List of the prehistoric life of Ohio

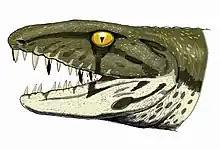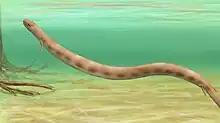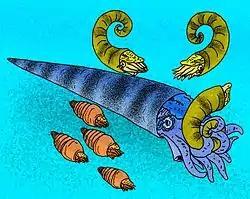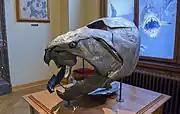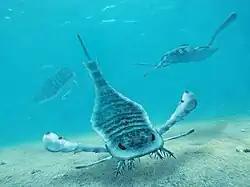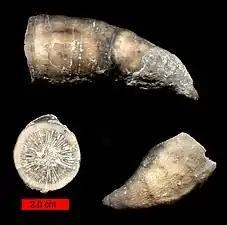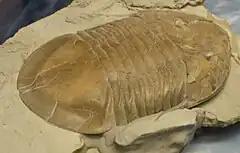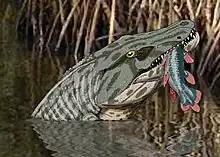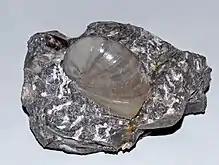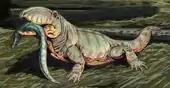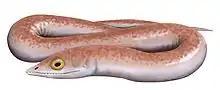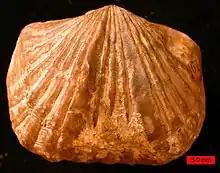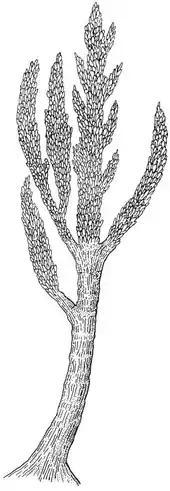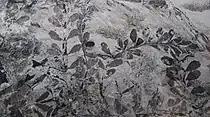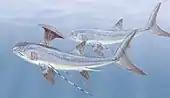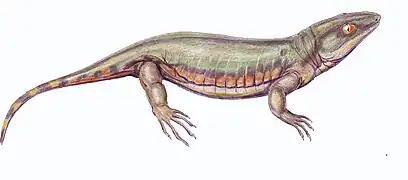
Restoration of the face of the Carboniferous reptiliomorph "Anthracosaurus"
Life restoration of the Carboniferous amphibian "Brachydectes"
Restoration of the Middle Ordovician-Silurian nautiloid cephalopod "Cameroceras" feeding on an "Aphetoceras", while a quartet of "Cyclostomiceras" swim by
Mounted skull of the Late Devonian placoderm fish "Dunkleosteus"
Life restoration of Silurian eurypterid ("sea scorpion") "Eurypterus"
Multiple views of a fossil of the Ordovician horn coral "Grewingkia"
Fossil of the Middle-Late Ordovician giant trilobite "Isotelus".
Life restoration of the Carboniferous amphibian "Megalocephalus"
Fossilized shell of the Early Devonian – Triassic sea snail "Naticopsis"
Life restoration of the Carboniferous-Permian synapsid (mammal precursor) "Ophiacodon"
Life restoration of the Carboniferous-Permian amphibian "Phlegethontia".
Fossilized shell of the Middle Ordovician-Silurian brachiopod "Platystrophia"
Life restoration with a conifer-like body plan of the Silurian-Late Devonian tree-like probable fungus "Prototaxites". John William Dawson (1888).
Fossilized leaves and branches of the Devonian-Triassic horsetail relative "Sphenophyllum"
Life restorations of a male (foreground) and female (background) of the Late Devonian-Carboniferous "Chimaera" relative "Stethacanthus"
Life restoration of the Carboniferous amphibian "Tuditanus"
Mounted fossilized skeleton of the Pliocene-Pleistocene giant beaver "Castoroides"

The Paleobiology Database records no known occurrences of Mesozoic fossils in Ohio.